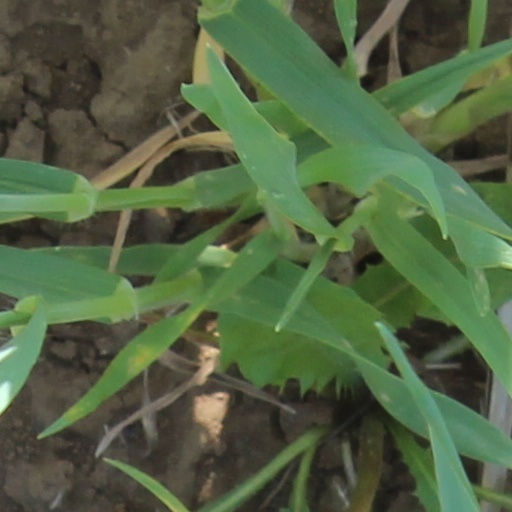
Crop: wheat